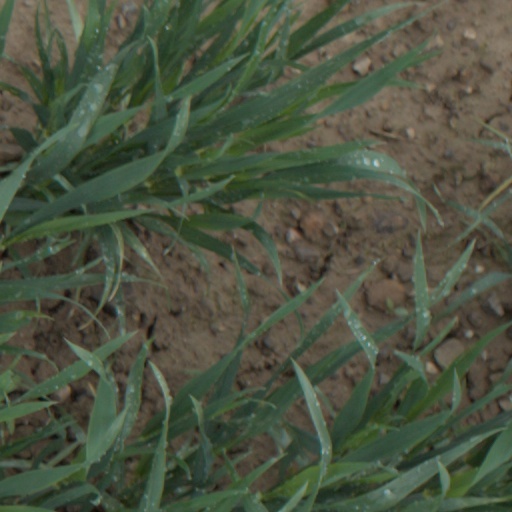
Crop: wheat